Stefan Semchyshyn

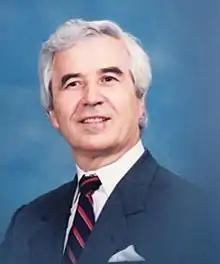
Semchyshyn

Stefan Semchyshyn (born 1940) is a professional obstetrician and gynecologist, and a maternal–fetal medicine specialist. He is the author of "How to Prevent Miscarriage and Other Crises of Pregnancy".